History of universities in Scotland

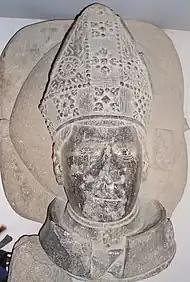
Bust of Bishop Henry Wardlaw, founder of St. Andrews University

This situation was transformed by the founding of St John's College, St Andrews in 1418. Henry Wardlaw, bishop of St. Andrews, petitioned the anti-Pope Benedict XIII during the later stages of the Great Western Schism, when Scotland was one of his few remaining supporters. Wardlaw argued that Scottish scholars in other universities were being persecuted for their loyalty to the anti-Pope. St Salvator's College was added to St. Andrews in 1450. The other great bishoprics followed, with the University of Glasgow being founded in 1451 and King's College, Aberdeen in 1495. Both were also papal foundations, by Nicholas V and Alexander VI respectively. St. Andrews was deliberately modelled on Paris, and although Glasgow adopted the statues of the University of Bologna, there, like Aberdeen, there was an increasing Parisian influence, partly because all its early regents had been educated in Paris. Initially, these institutions were designed for the training of clerics, but they would increasingly be used by laymen who began to challenge the clerical monopoly of administrative posts in government and law. They provided only basic degrees. Those wanting to study for the more advanced degrees that were common amongst European scholars still needed to go to universities in other countries. As a result, Scottish scholars continued to visit the Continent and returned to English universities after they reopened to Scots in the late fifteenth century.